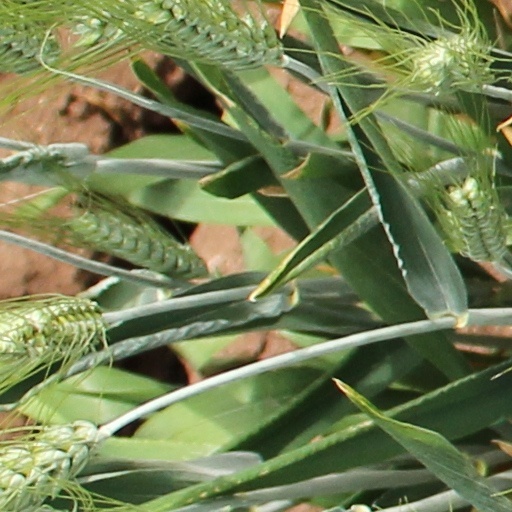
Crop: wheat